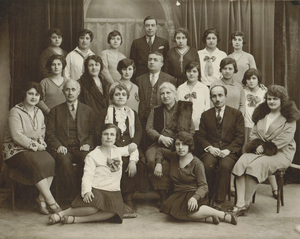
Équipe de l'école Tebrotzassère en 1928-1929.
L’école Tebrotzassère est une école franco-arménienne privée fondée le 1ᵉʳ mai 1879 à Constantinople et qui se trouve actuellement au Raincy, en banlieue parisienne.